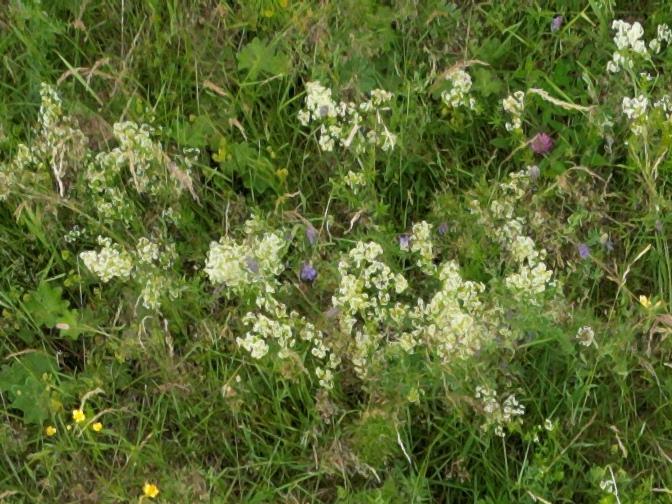
Flowers visible: yarrow flowers, yarrow flowers, yarrow flowers, yarrow flowers, yarrow flowers, yarrow flowers, yarrow flowers, yarrow flowers, yarrow flowers, yarrow flowers, yarrow flowers, yarrow flowers, yarrow flowers